Carpool

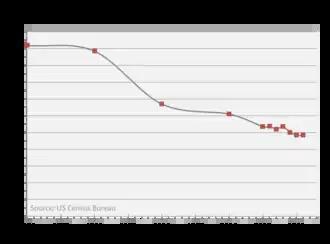
The share of US workers commuting by carpool has declined from 20.4% in 1970 to just 9.7% in 2011.

Carpooling first became prominent in the United States as a rationing tactic during World War II. Ridesharing began during World War II through "car clubs" or "car-sharing clubs". The US Office of Civilian Defense asked neighborhood councils to encourage four workers to share a ride in one car to conserve rubber for the war effort. It also created a ride sharing program called the Car Sharing Club Exchange and Self-Dispatching System. Carpooling returned in the mid-1970s due to the 1973 oil crisis and the 1979 energy crisis. At that time the first employee vanpools were organized at Chrysler and 3M.